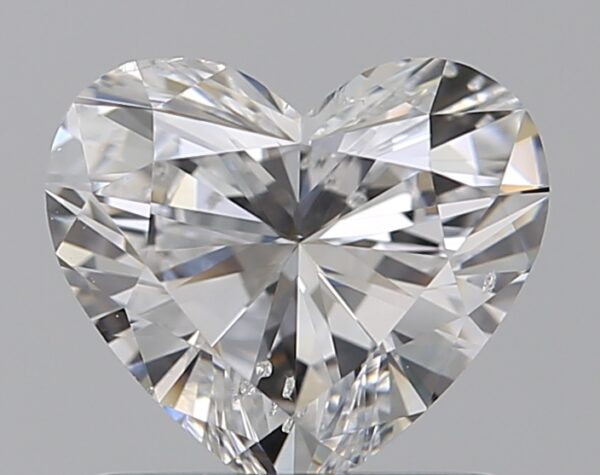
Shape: heart
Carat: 0.9
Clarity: SI2
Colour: D
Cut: EX
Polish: EX
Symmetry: EX
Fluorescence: M
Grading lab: GIA
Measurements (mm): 6.12 x 6.88 x 3.72